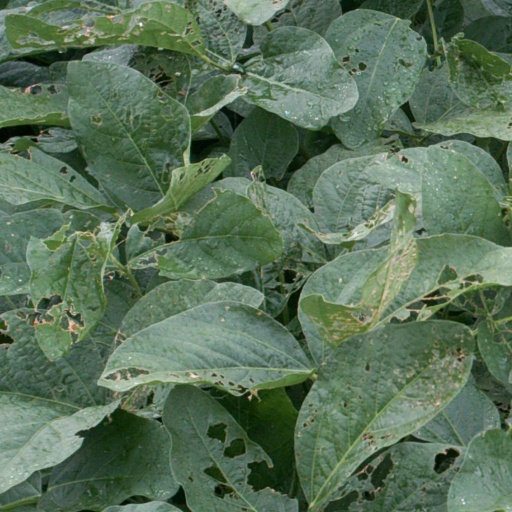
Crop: soybean